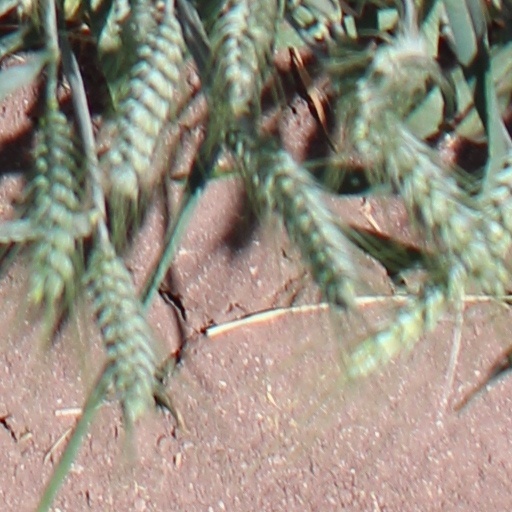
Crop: wheat